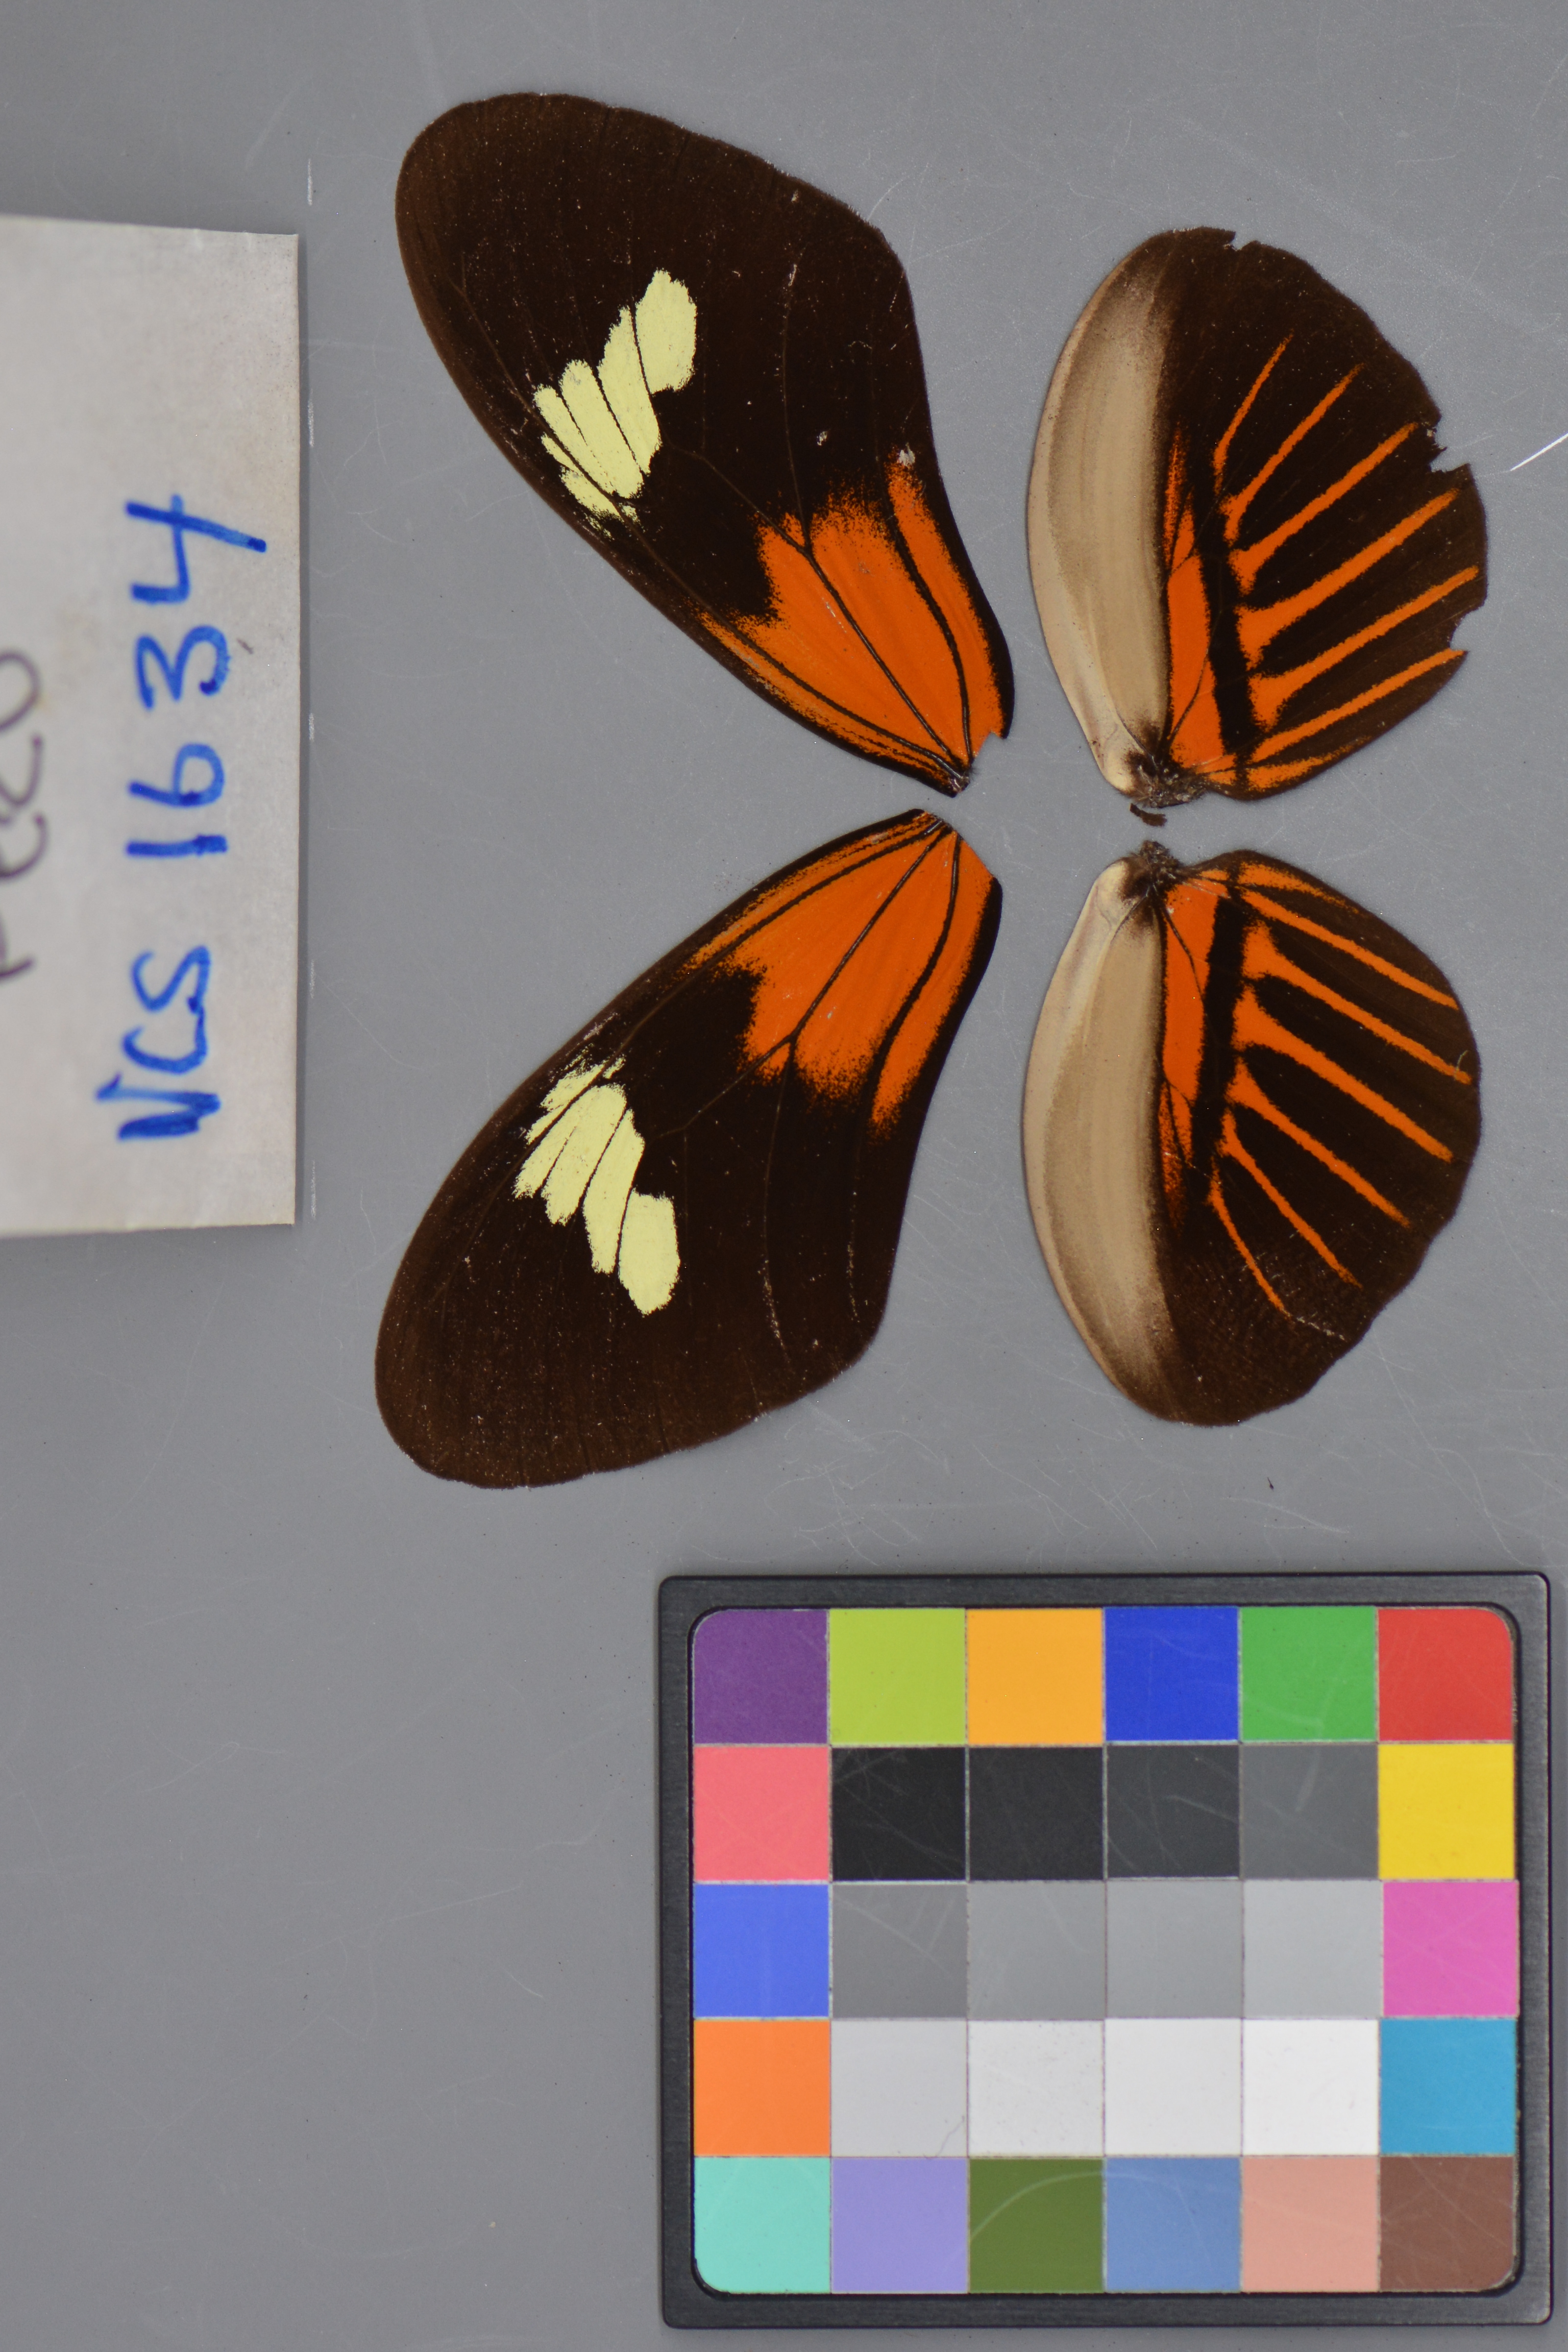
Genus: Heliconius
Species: melpomene
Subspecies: aglaope
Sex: male
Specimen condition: dorsal
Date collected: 17-Aug-08